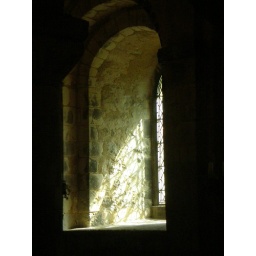
Thts a window tht was in a really old haunted castle from when i went to england